Lincoln Williams

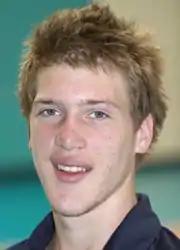
Williams in 2010

Lincoln Alexander Williams (born 6 October 1993) is an Australian male volleyball player who is currently playing for Incheon Korean Air Jumbos in the Korean V-League.